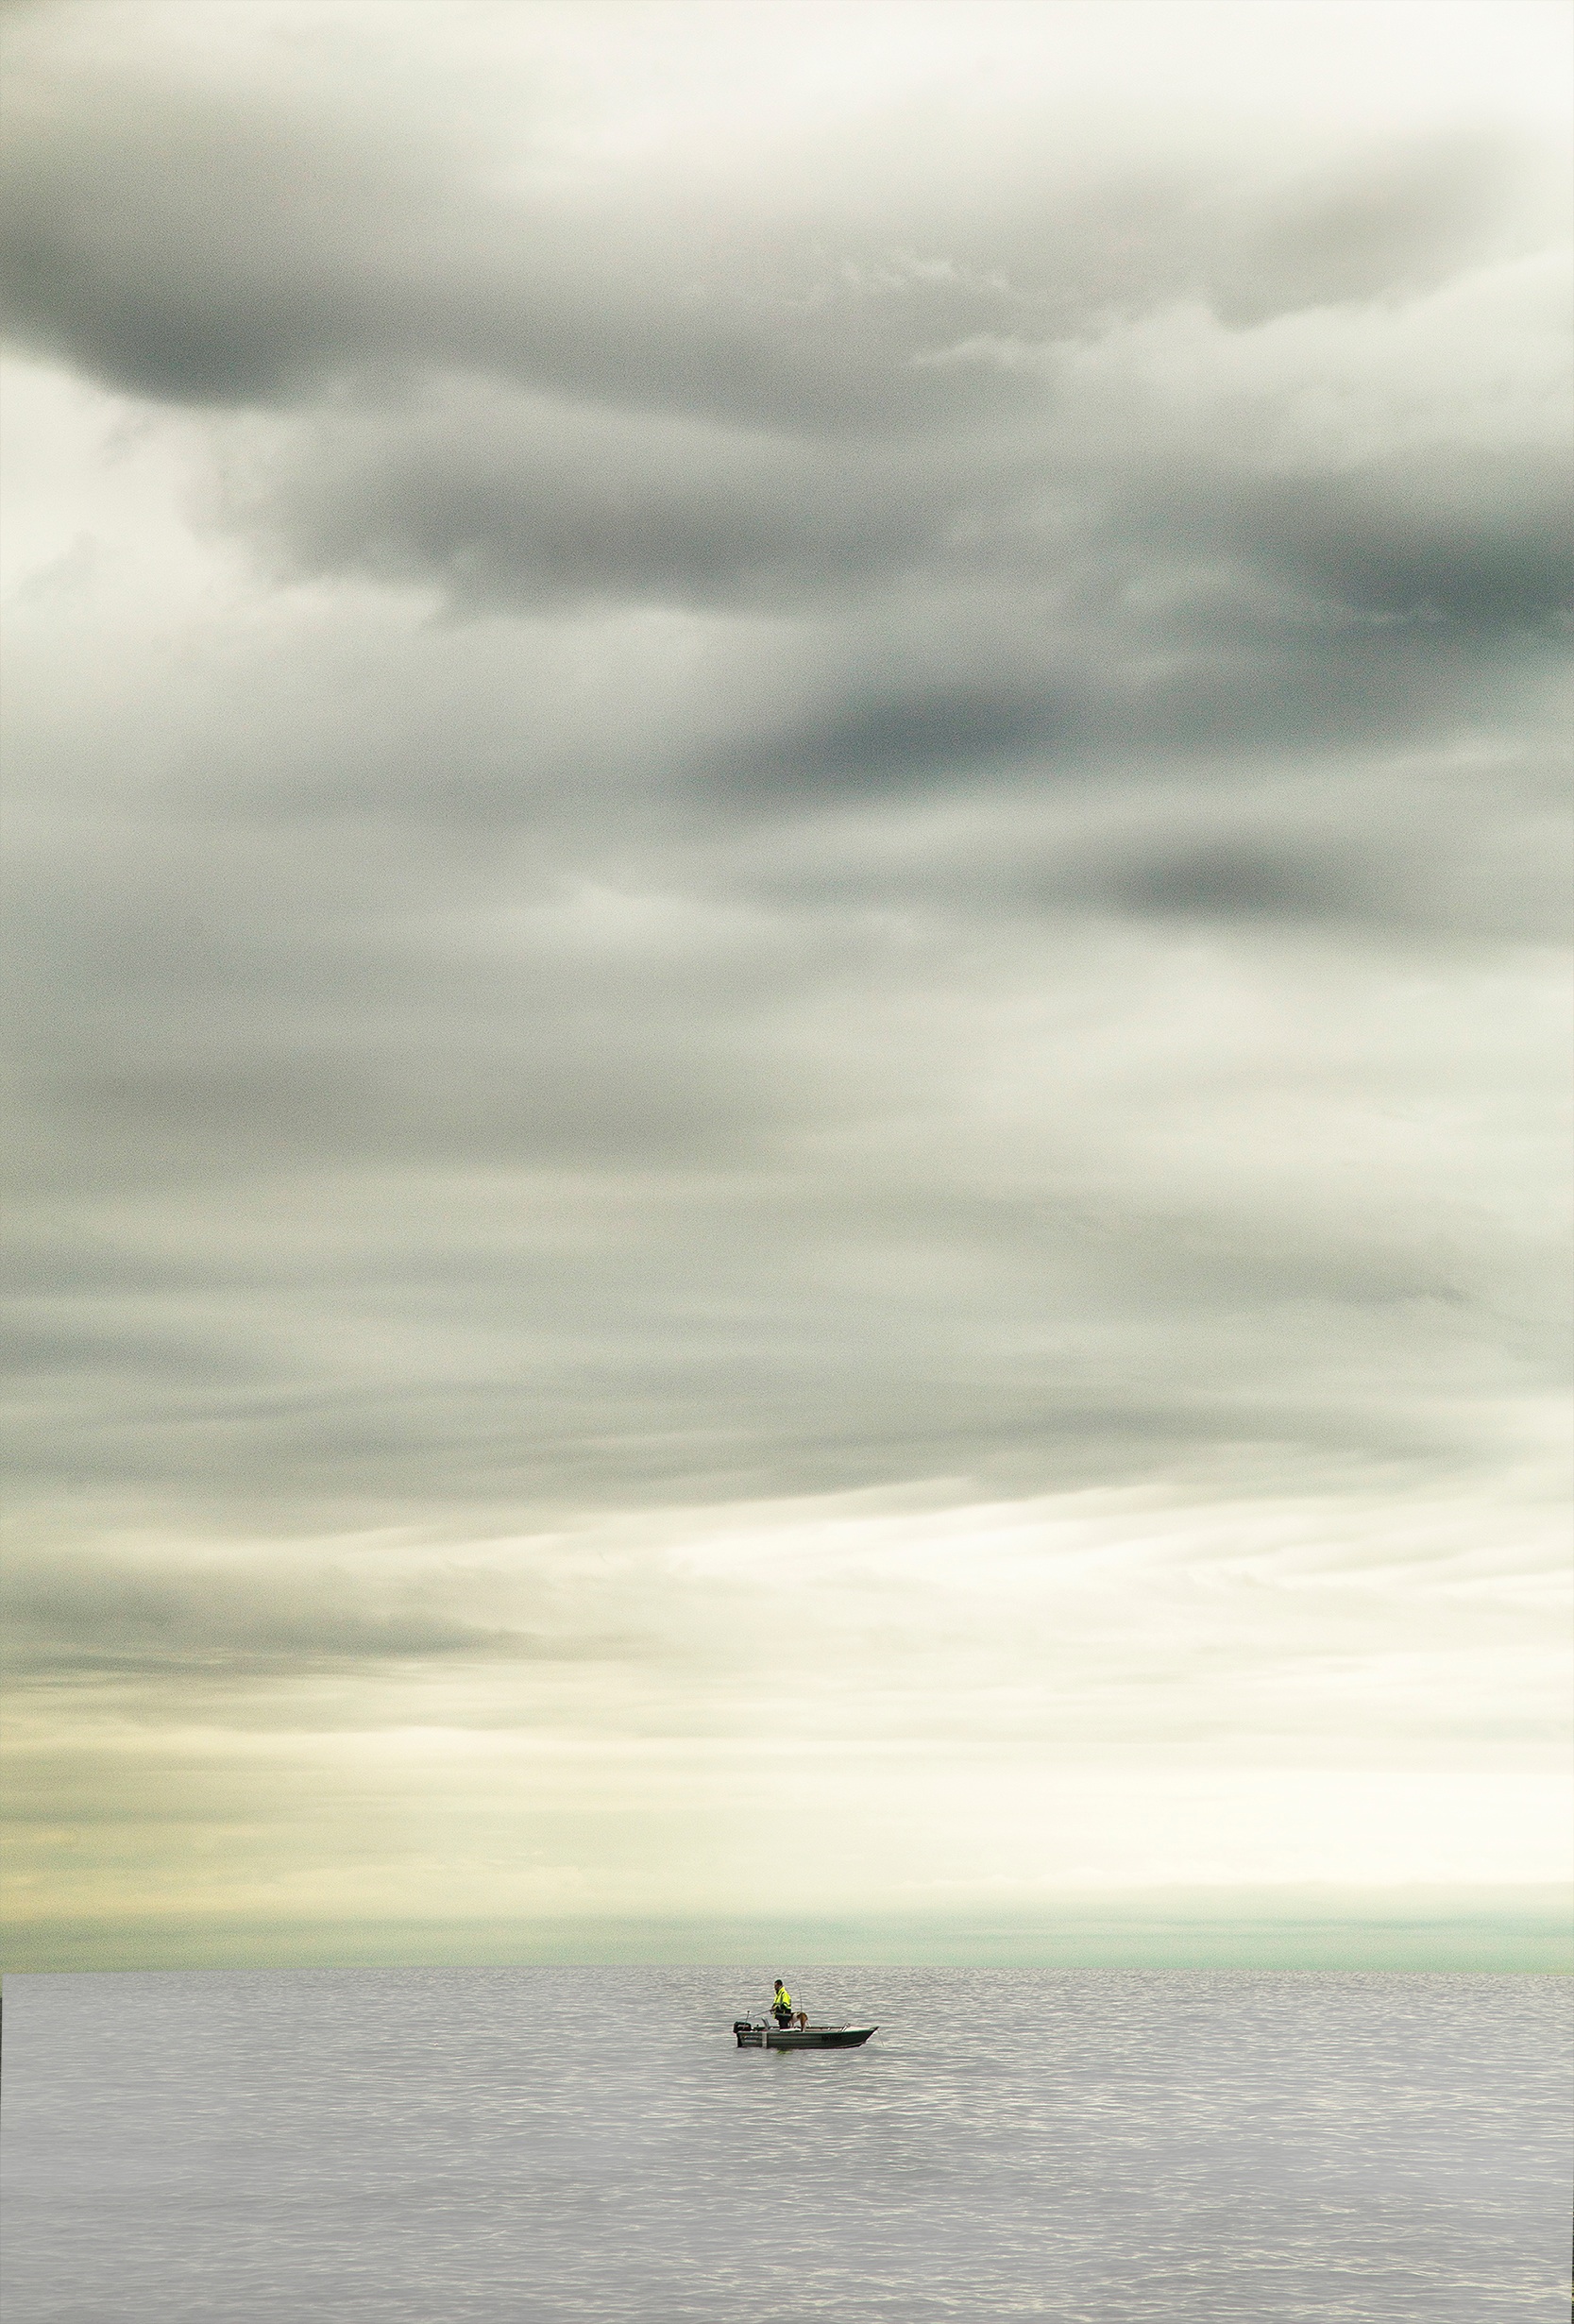
beach, sea, coast, ocean, horizon, cloud, sky, sunlight, morning, shore, wave, reflection, bay, body of water, meteorological phenomenon, atmospheric phenomenon, atmosphere of earth, wind wave